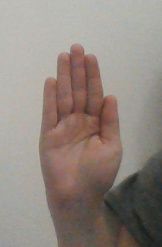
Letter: seen